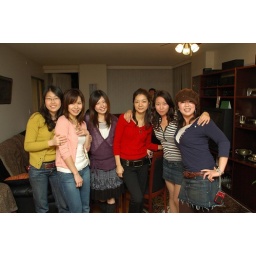
all the girls in the house